Riga Marathon

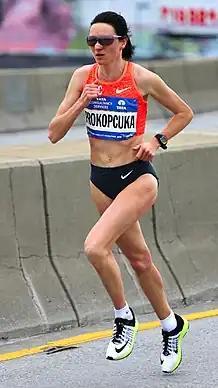
Five time Riga Half Maraton winner Jeļena Prokopčuka, running New York City Marathon, 2015.

The official shirts of the marathon have been created since the 2008 Riga marathon. Each year, one of Latvia's well-known artists is entrusted with creating a different design for the marathon's official running shirts and medals.